Rånäs Manor

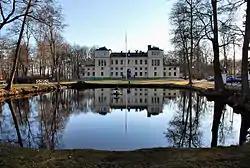

Rånäs Manor is situated in Uppland in central Sweden, about an hour's drive north of Stockholm on the northern shore of Lake Skedviken.